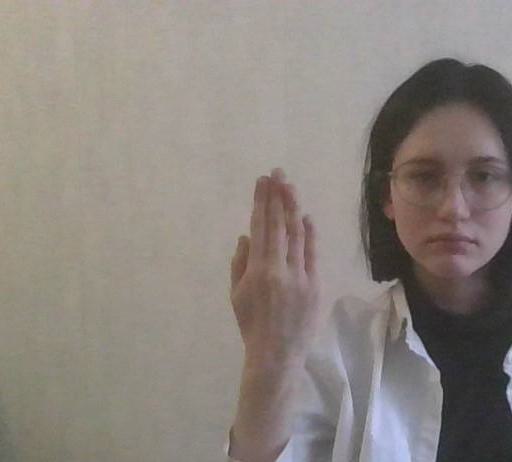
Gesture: stop_inverted